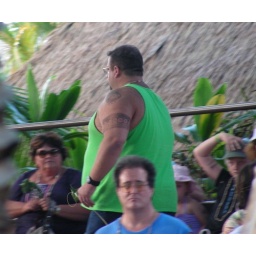
we ended up at the same table as the guy in the blue shirt.